Faina Kirschenbaum

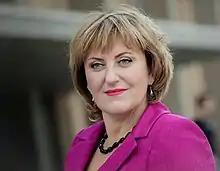
Kirschenbaum in 2012

Faina Kirschenbaum (born 27 November 1955) is an Israeli politician who served as a member of the Knesset for Yisrael Beiteinu between 2009 and 2015. In July 2021 she was sentenced to ten years in prison following a conviction for bribery.